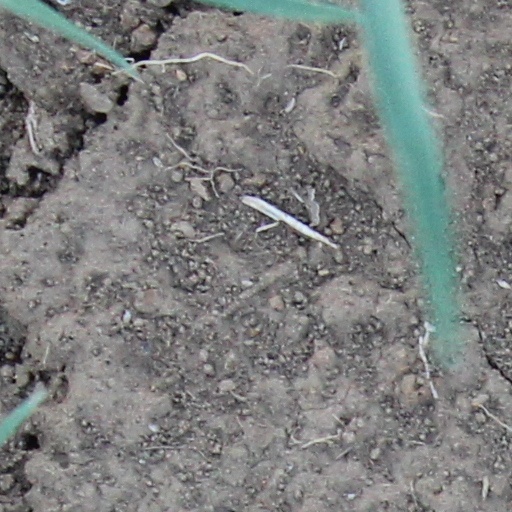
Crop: wheat